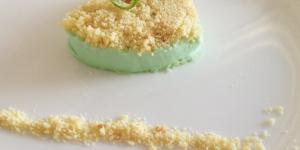
mousse de limon frio